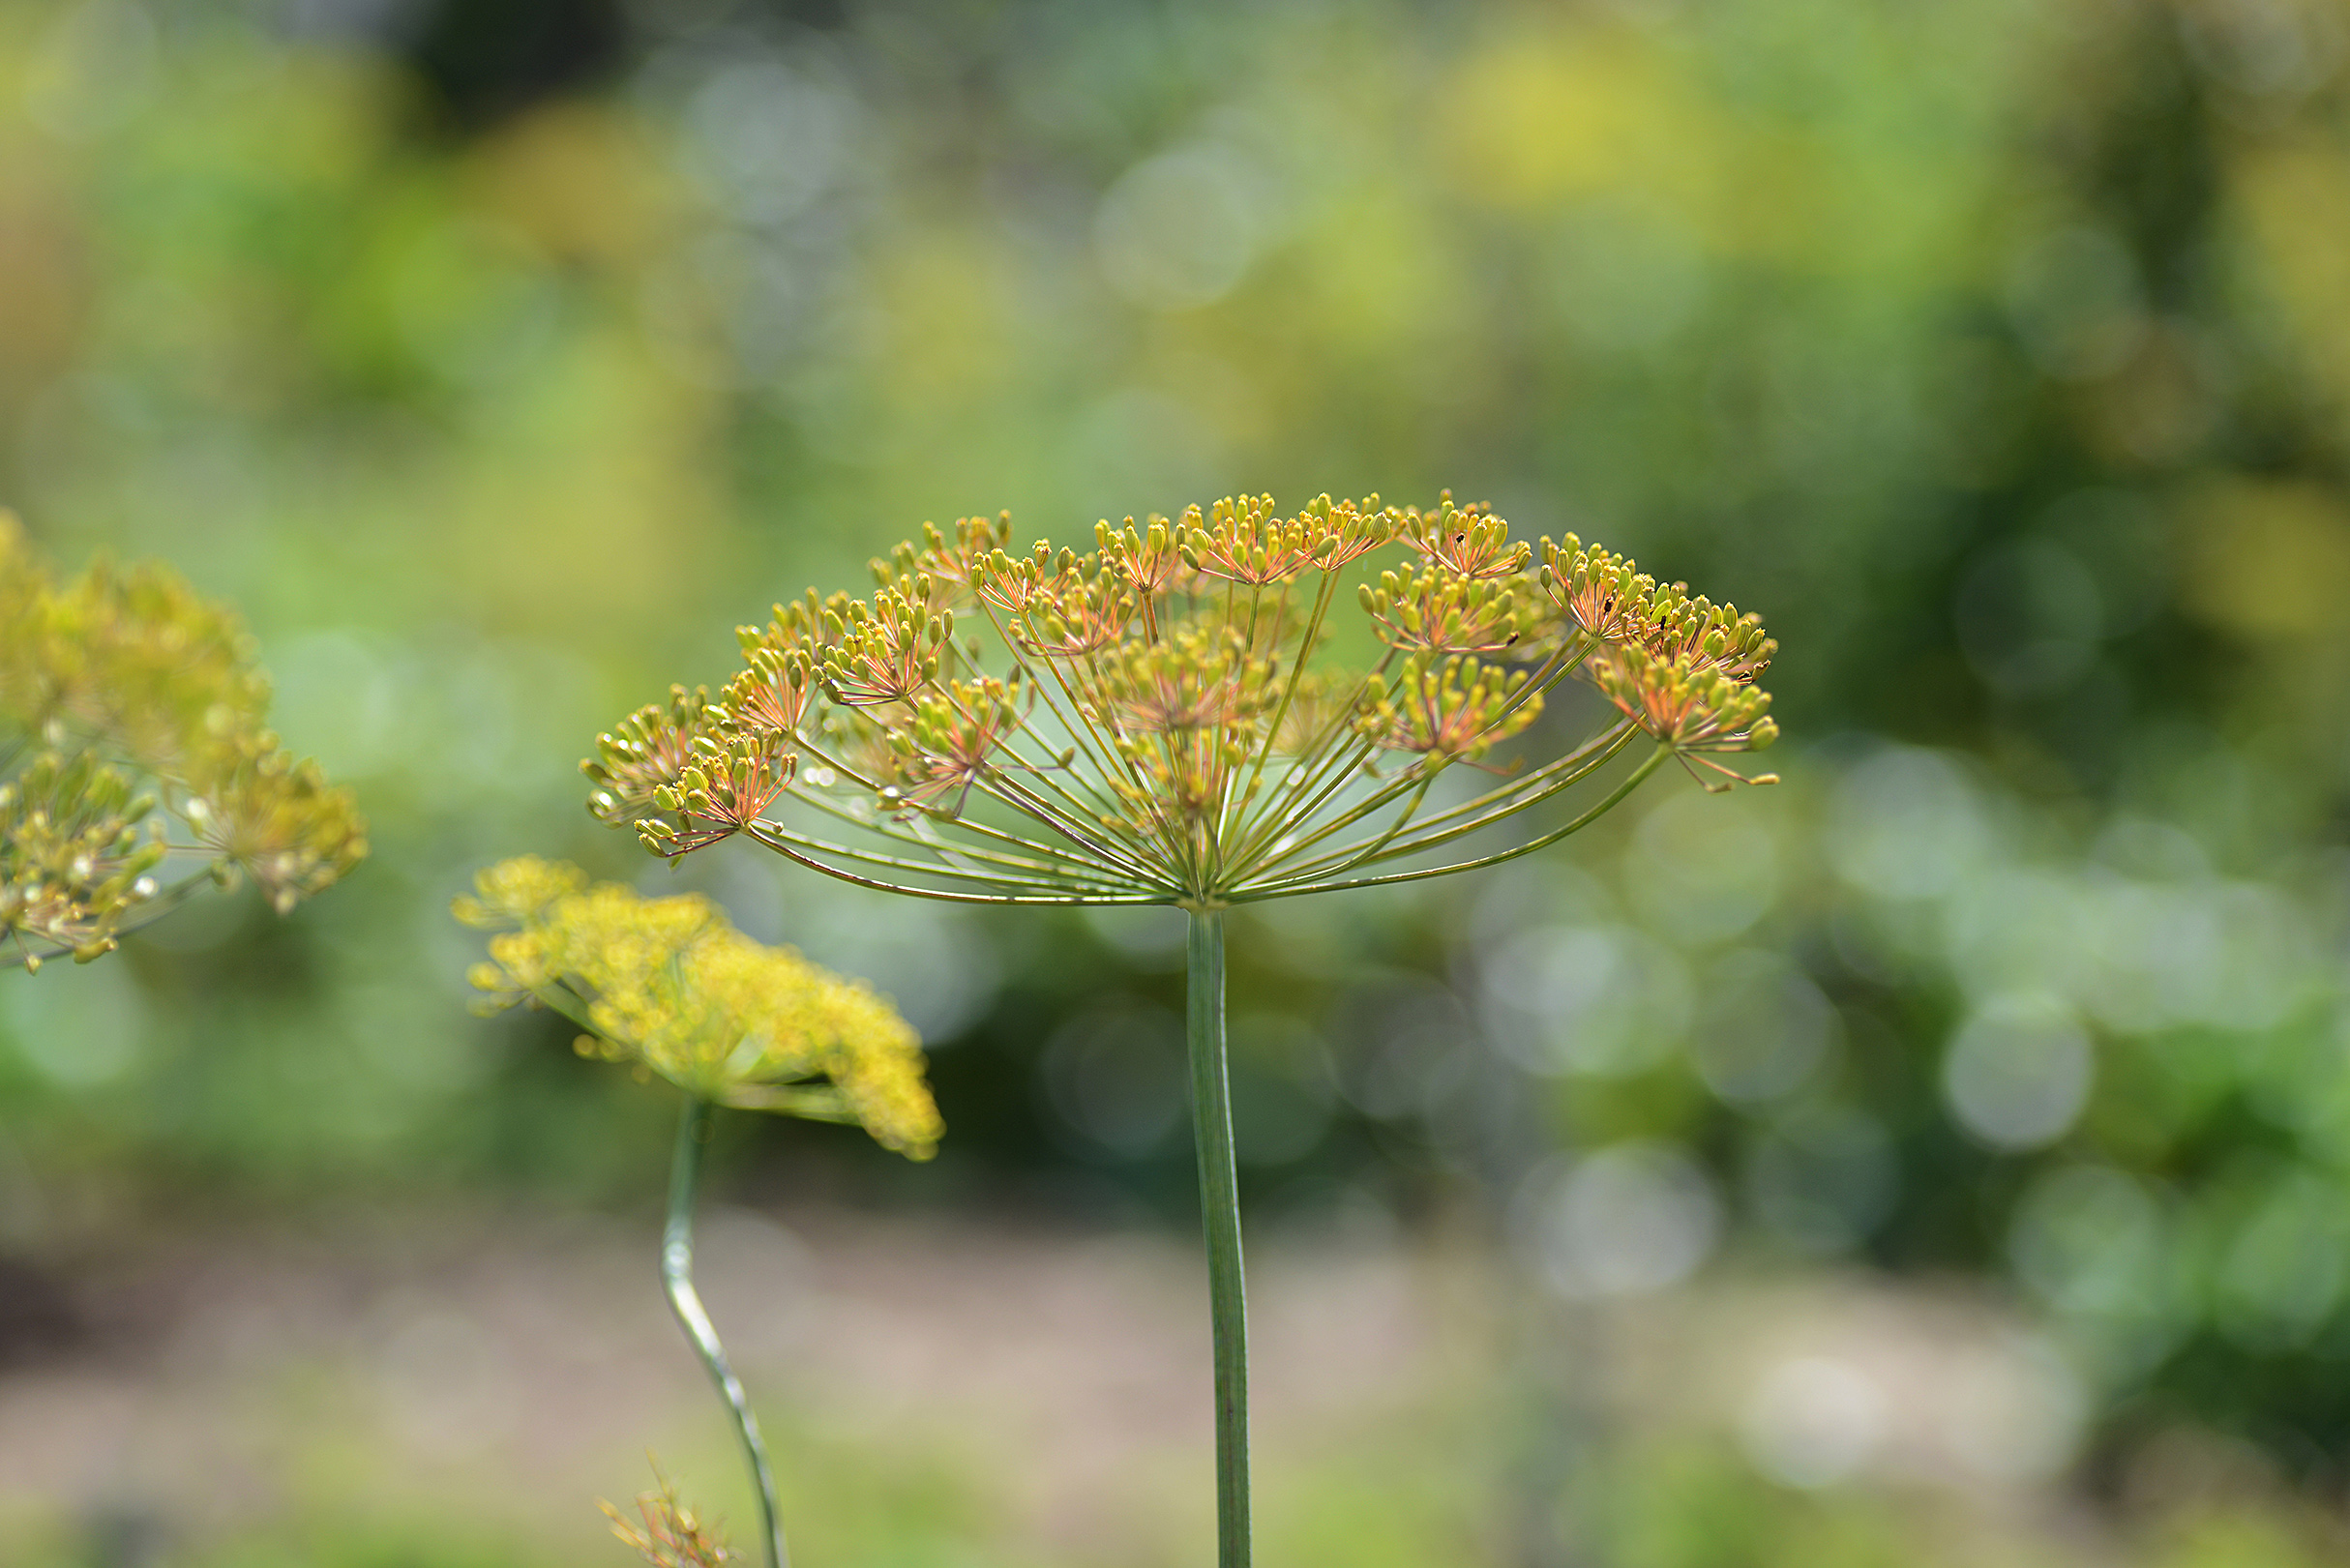
nature, plant, meadow, prairie, leaf, flower, pollen, green, herb, autumn, botany, nikon, yellow, flora, fauna, wildflower, close up, shrub, nikkor, d800, 70300mm, nikond800, 70300mmf4556gvr, macro photography, flowering plant, daisy family, land plant